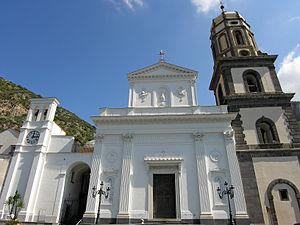
Cette liste recense les basiliques de la Campanie, Italie.